Liberty Belle (film)

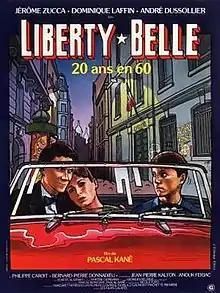
Theatrical release poster

Liberty Belle is a 1983 French drama film and is also Juliette Binoche's film debut. The film premiered at the 1983 Cannes Film Festival.